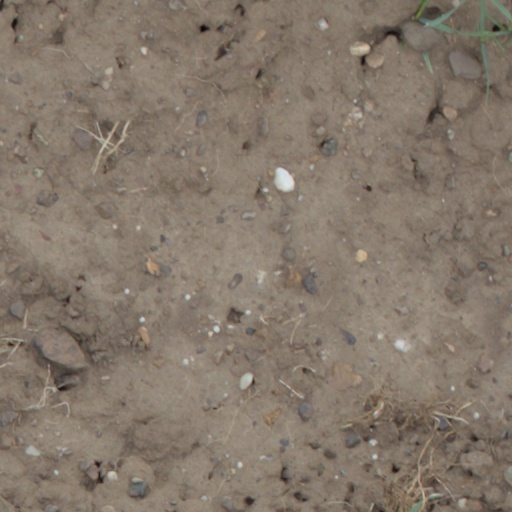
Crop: wheat